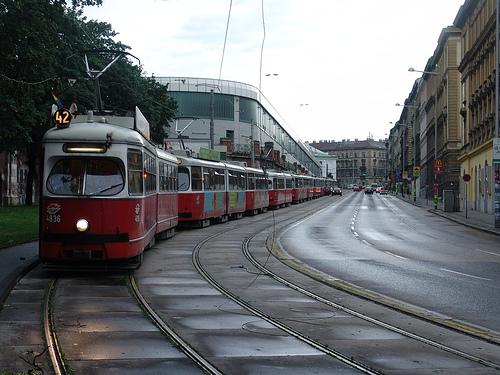
Weather: rain or strom